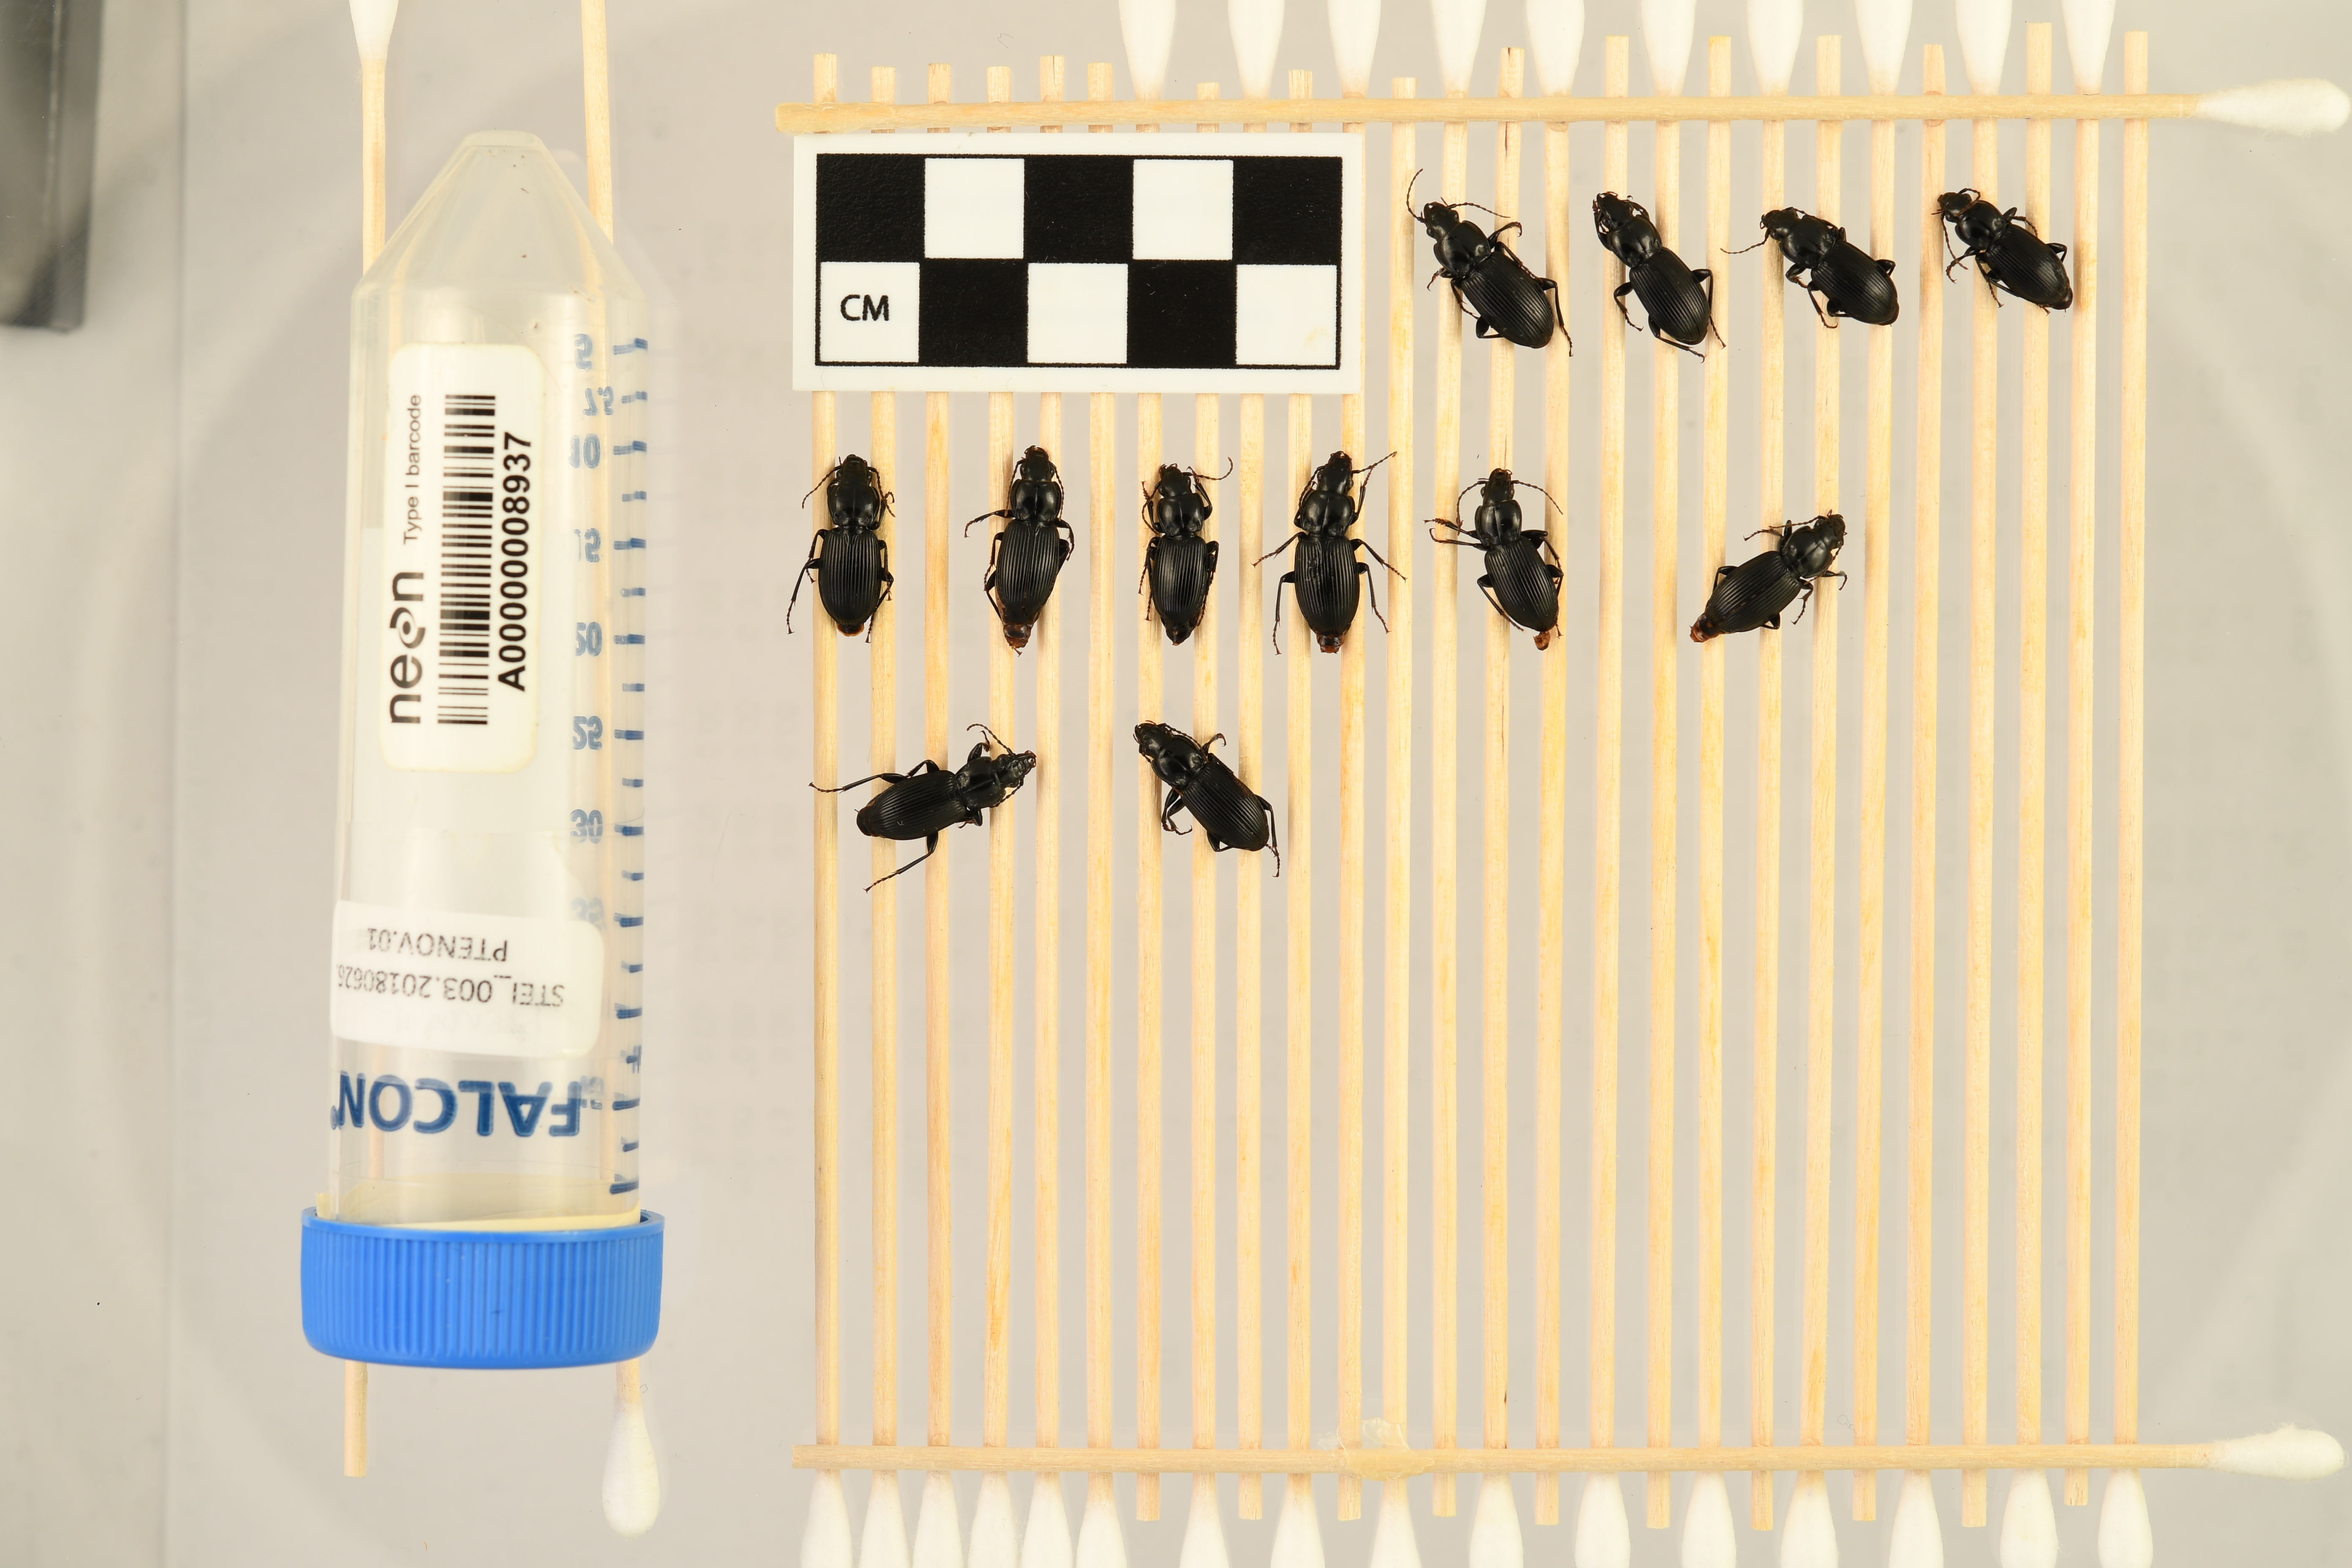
Pterostichus novus — Steigerwaldt-Chequamegon NEON, plot STEI_003. Beetle 1, ElytraLength: 0.9922 cm (lying flat: Yes)

Pterostichus novus — Steigerwaldt-Chequamegon NEON, plot STEI_003. Beetle 1, ElytraWidth: 0.5308 cm (lying flat: Yes)

Pterostichus novus — Steigerwaldt-Chequamegon NEON, plot STEI_003. Beetle 2, ElytraLength: 0.9288 cm (lying flat: No)

Pterostichus novus — Steigerwaldt-Chequamegon NEON, plot STEI_003. Beetle 2, ElytraWidth: 0.4891 cm (lying flat: No)

Pterostichus novus — Steigerwaldt-Chequamegon NEON, plot STEI_003. Beetle 3, ElytraLength: 0.9032 cm (lying flat: Yes)

Pterostichus novus — Steigerwaldt-Chequamegon NEON, plot STEI_003. Beetle 3, ElytraWidth: 0.4957 cm (lying flat: Yes)

Pterostichus novus — Steigerwaldt-Chequamegon NEON, plot STEI_003. Beetle 4, ElytraLength: 0.8621 cm (lying flat: No)

Pterostichus novus — Steigerwaldt-Chequamegon NEON, plot STEI_003. Beetle 4, ElytraWidth: 0.4704 cm (lying flat: No)

Pterostichus novus — Steigerwaldt-Chequamegon NEON, plot STEI_003. Beetle 5, ElytraLength: 0.9245 cm (lying flat: Yes)

Pterostichus novus — Steigerwaldt-Chequamegon NEON, plot STEI_003. Beetle 5, ElytraWidth: 0.511 cm (lying flat: Yes)

Pterostichus novus — Steigerwaldt-Chequamegon NEON, plot STEI_003. Beetle 6, ElytraLength: 0.9316 cm (lying flat: Yes)

Pterostichus novus — Steigerwaldt-Chequamegon NEON, plot STEI_003. Beetle 6, ElytraWidth: 0.5058 cm (lying flat: Yes)

Pterostichus novus — Steigerwaldt-Chequamegon NEON, plot STEI_003. Beetle 7, ElytraLength: 0.8713 cm (lying flat: Yes)

Pterostichus novus — Steigerwaldt-Chequamegon NEON, plot STEI_003. Beetle 7, ElytraWidth: 0.457 cm (lying flat: Yes)

Pterostichus novus — Steigerwaldt-Chequamegon NEON, plot STEI_003. Beetle 8, ElytraLength: 0.9595 cm (lying flat: Yes)

Pterostichus novus — Steigerwaldt-Chequamegon NEON, plot STEI_003. Beetle 8, ElytraWidth: 0.5331 cm (lying flat: Yes)

Pterostichus novus — Steigerwaldt-Chequamegon NEON, plot STEI_003. Beetle 9, ElytraLength: 0.9239 cm (lying flat: Yes)

Pterostichus novus — Steigerwaldt-Chequamegon NEON, plot STEI_003. Beetle 9, ElytraWidth: 0.4768 cm (lying flat: Yes)

Pterostichus novus — Steigerwaldt-Chequamegon NEON, plot STEI_003. Beetle 10, ElytraLength: 0.9199 cm (lying flat: Yes)

Pterostichus novus — Steigerwaldt-Chequamegon NEON, plot STEI_003. Beetle 10, ElytraWidth: 0.4979 cm (lying flat: Yes)

Pterostichus novus — Steigerwaldt-Chequamegon NEON, plot STEI_003. Beetle 11, ElytraLength: 0.9247 cm (lying flat: Yes)

Pterostichus novus — Steigerwaldt-Chequamegon NEON, plot STEI_003. Beetle 11, ElytraWidth: 0.5167 cm (lying flat: Yes)

Pterostichus novus — Steigerwaldt-Chequamegon NEON, plot STEI_003. Beetle 12, ElytraLength: 0.9228 cm (lying flat: Yes)

Pterostichus novus — Steigerwaldt-Chequamegon NEON, plot STEI_003. Beetle 12, ElytraWidth: 0.515 cm (lying flat: Yes)